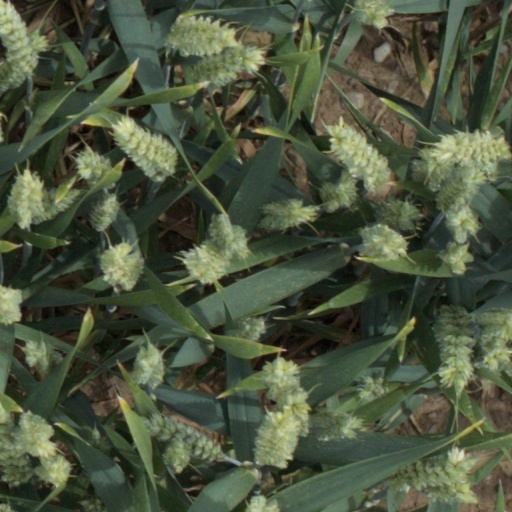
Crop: wheat